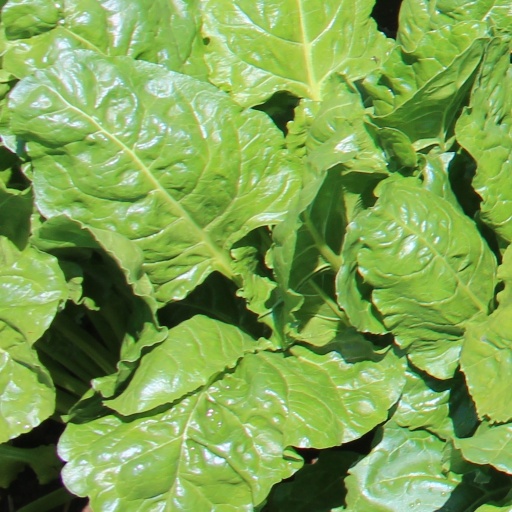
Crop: sugar beet